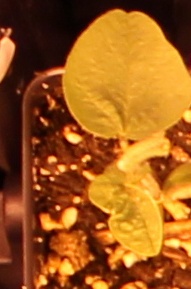
Label: Soybean